David Fisher (artist)

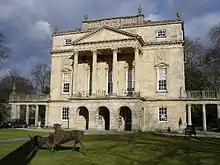
Holburne Museum of Art

In 2008 he won the Holburne Museum of Art's biennial portrait competition for "Dead Man Posing", a portrait of Philip Ledbury from Frome, an artist who had been diagnosed with leukaemia. The prize was a commission of £5,000 for a portrait to be added to the Holburne's collection of portraiture. The panel of judges included the author Victoria Glendinning, John Leighton, Director of the National Galleries of Scotland and the artist Humphrey Ocean RA. They presented the award to him at a ceremony on 17 October.